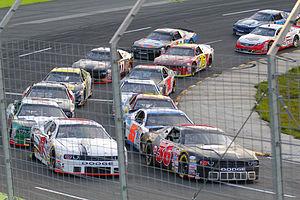
- Autodrome Chaudière - 13 juin 2015 (Photo Paul-Émile Poulin-Jacques)
La NASCAR Pinty's Series est une compétition automobile organisée par la NASCAR et qui se déroule au Canada depuis 2007.